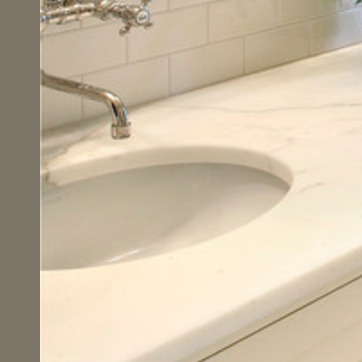
Material: ceramic